Pão de Ló

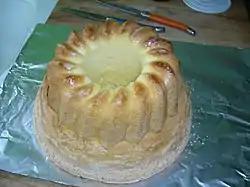
"" resembles the modern day sponge cake

Historically, some varieties of "pão de ló" required beating eggs manually for more than an hour in order to obtain the desired "leavened" consistency, and typically this job was often reserved to women before the mid 1900s. Mothers passed the recipes to their daughters before marriage and sold their breads and other baked goods out of their homes.